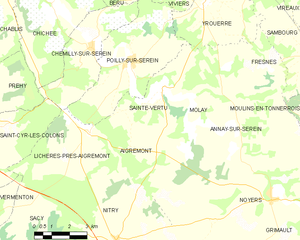
Carte des communes françaises Sainte-Vertu